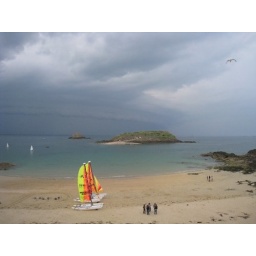
All the boats came flying in